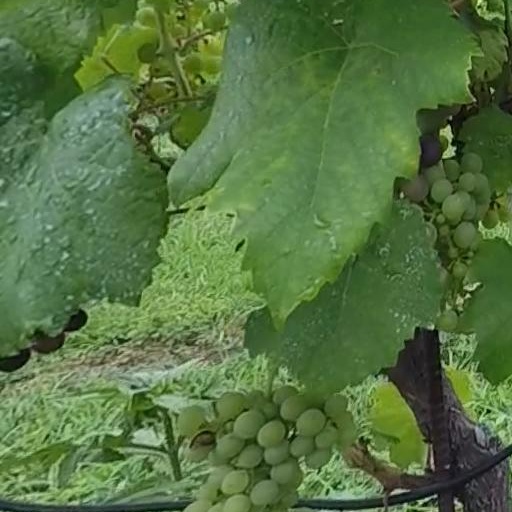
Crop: grape